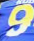
Number: 9